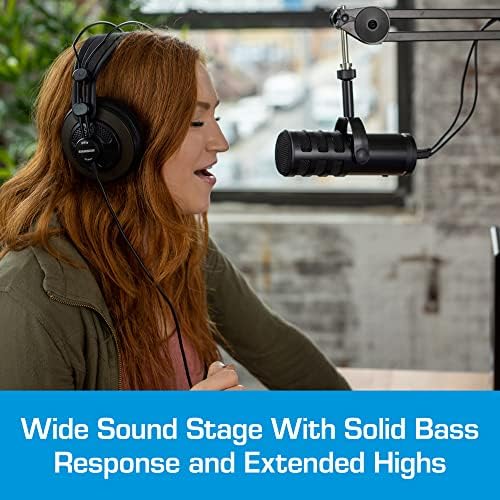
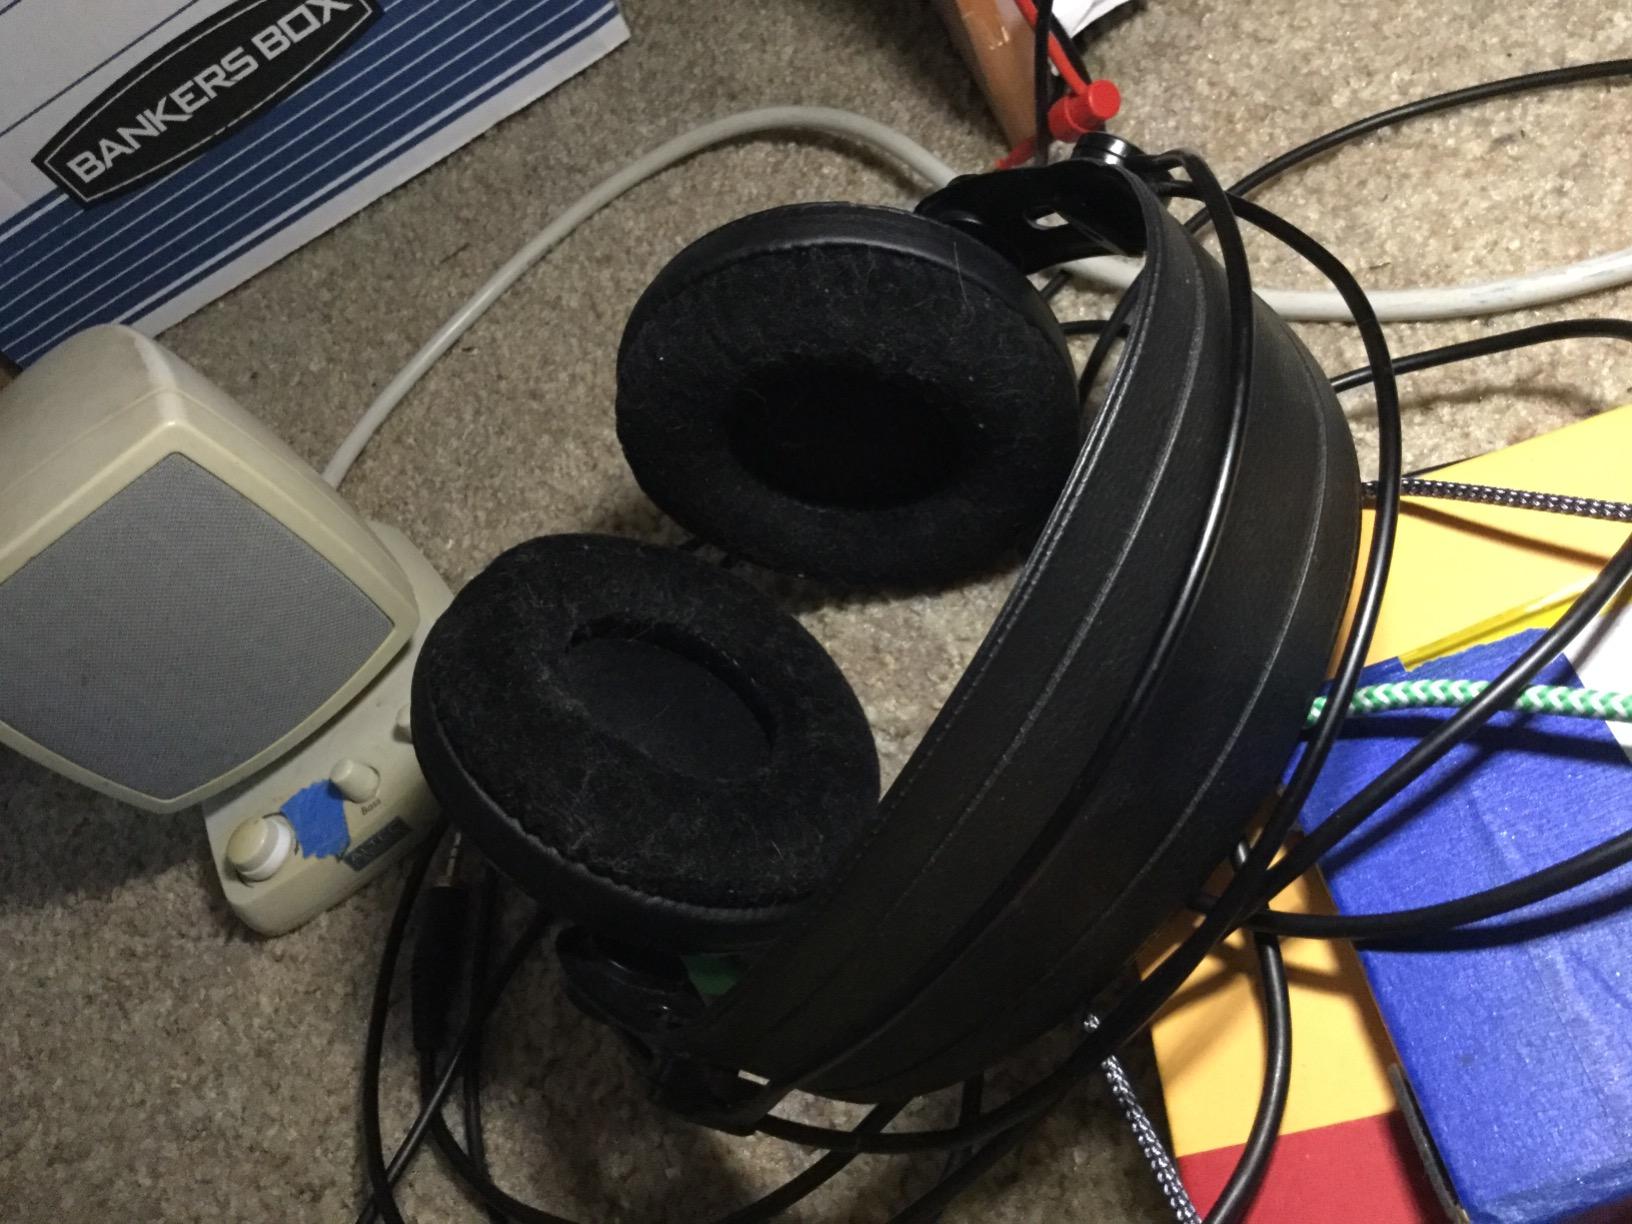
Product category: headphones
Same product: yes